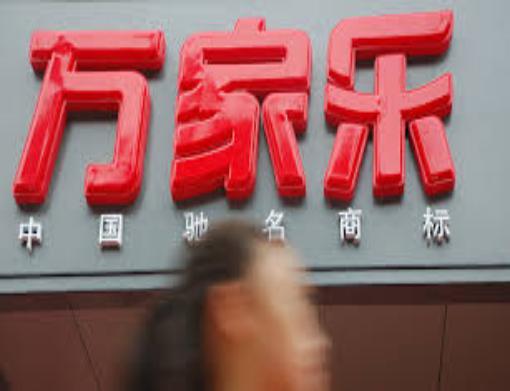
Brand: macro
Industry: Necessities